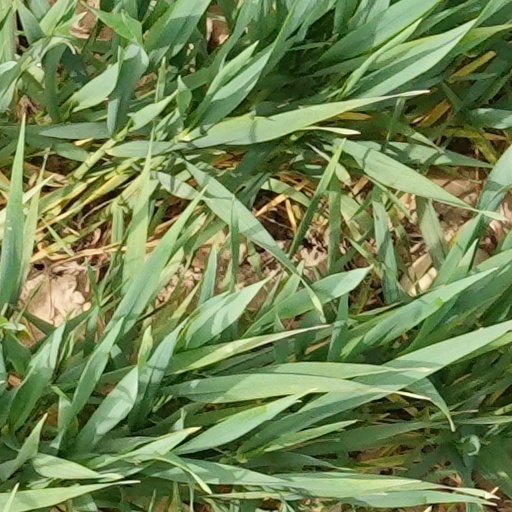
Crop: wheat